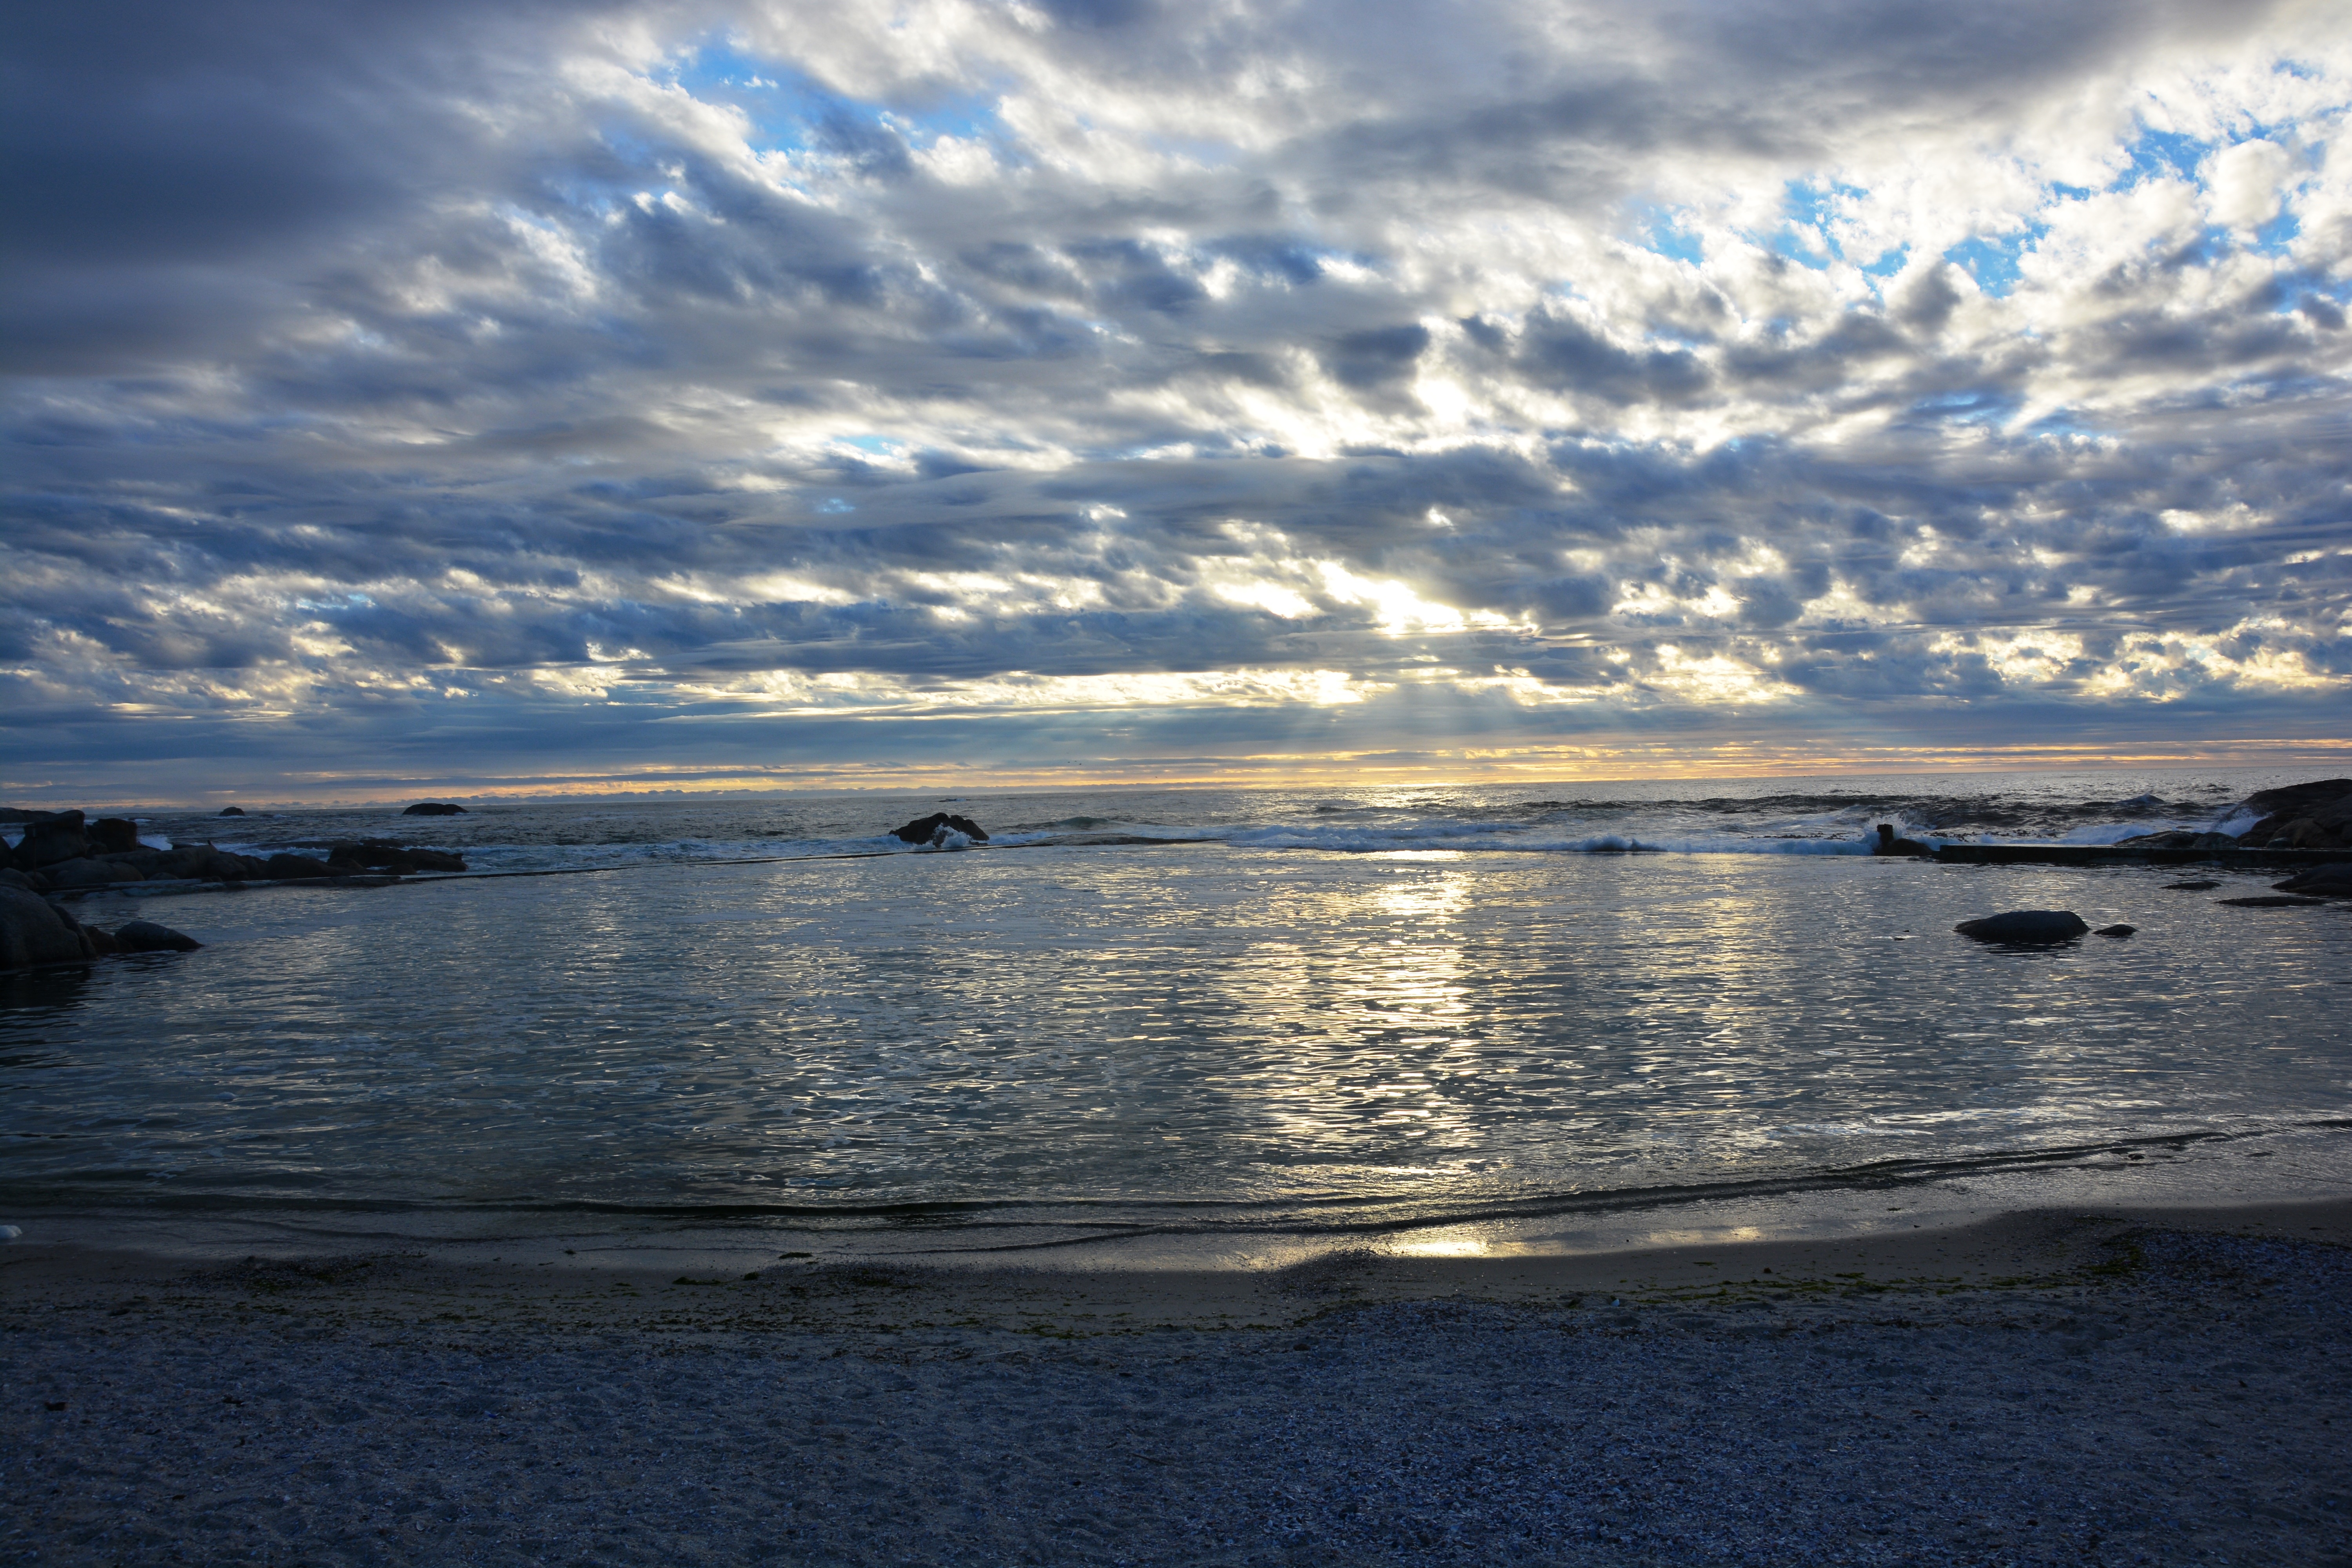
beach, sea, coast, water, ocean, horizon, cloud, sky, sunrise, sunset, sunlight, morning, shore, wave, lake, dawn, dusk, evening, reflection, bay, body of water, clouds, loch, abendstimmung, wind wave